Barcelona–Vallès Line

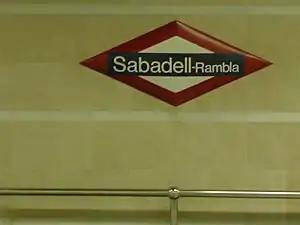
Current FGC plate at the Sabadell-Rambla station. This station was replaced with the construction of further stations in the town.

Sabadell Metro (Catalan and Spanish: "Metro de Sabadell"), is the name of the underground subway line in Sabadell. It is operated by the Catalan government-owned rail company Ferrocarrils de la Generalitat de Catalunya. Construction of the subway line started in late 2006 and was due to be finished by 2011 or 2012, depending on which project the FGC finally decided on. However, work was temporarily halted due to the 2008–2014 Spanish financial crisis, but later resumed and the first phase opened in two stages in September 2016 and July 2017.